Green Valley, Arizona

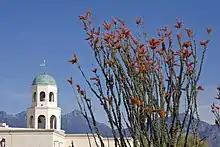
Ocotillos at Valley Presbyterian Church, Green Valley, Arizona

As of the census of 2000, there were 17,283 people, 9,995 households, and 6,296 families residing in the CDP. The population density was . There were 13,263 housing units at an average density of . The racial makeup of the CDP was 98.4% White, 0.2% Black or African American, 0.2% Native American, 0.3% Asian, 0.1% Pacific Islander, 0.4% from other races, and 0.5% from two or more races. 2.3% of the population were Hispanic or Latino of any race.